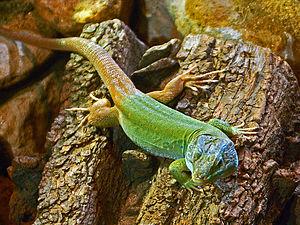
Timon tangitanus est une espèce de sauriens de la famille des Lacertidae.